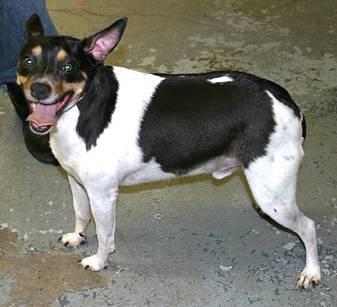
dog